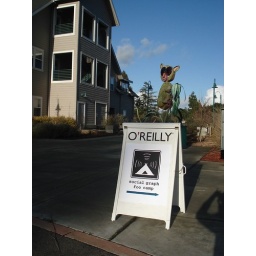
You know it's O'Reilly HQ by the giant unmistakable animal (oh, and the sign I guess)